Plantation complexes in the Southern United States

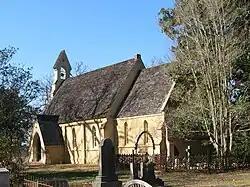
The Chapel of the Cross at Annandale Plantation near Madison, Mississippi

The smokehouse was utilized to preserve meat, usually pork, beef, and mutton. It was commonly built of hewn logs or brick. Following the slaughter in the fall or early winter, salt and sugar were applied to the meat at the beginning of the curing process, and then the meat was slowly dried and smoked in the smokehouse by a fire that did not add any heat to the smokehouse itself. If it was cool enough, the meat could also be stored there until it was consumed.